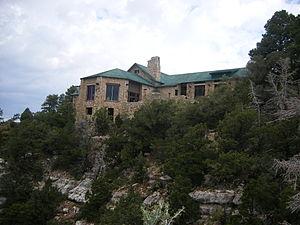
Le Grand Canyon Lodge est un hôtel américain situé dans le comté de Coconino, en Arizona. Construit en 1927 dans le style rustique du National Park Service, ce lodge du parc national du Grand Canyon est inscrit au Registre national des lieux historiques depuis le 2 septembre 1982 et est classé National Historic Landmark depuis le 28 mai 1987.